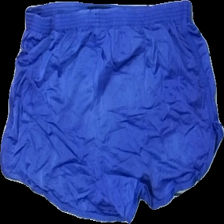
View: back
Type: Shorts
Category: Ladies
Brand: Reebok
Colors: Blue
Material: 100% nylon
Cut: Regular
Size: XS
Season: All
Trend: Sports
Price range: <50
Recommended usage: Export
Comment: Washed out